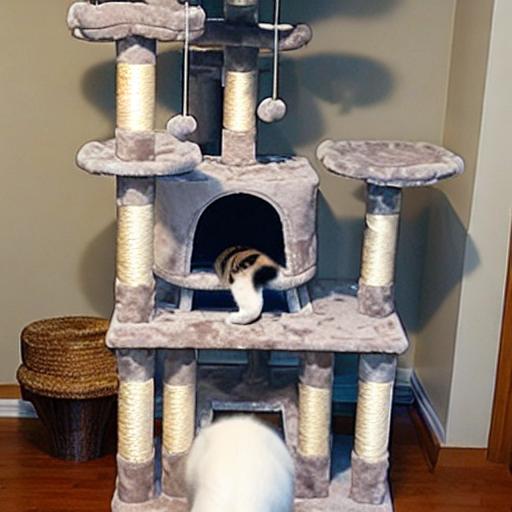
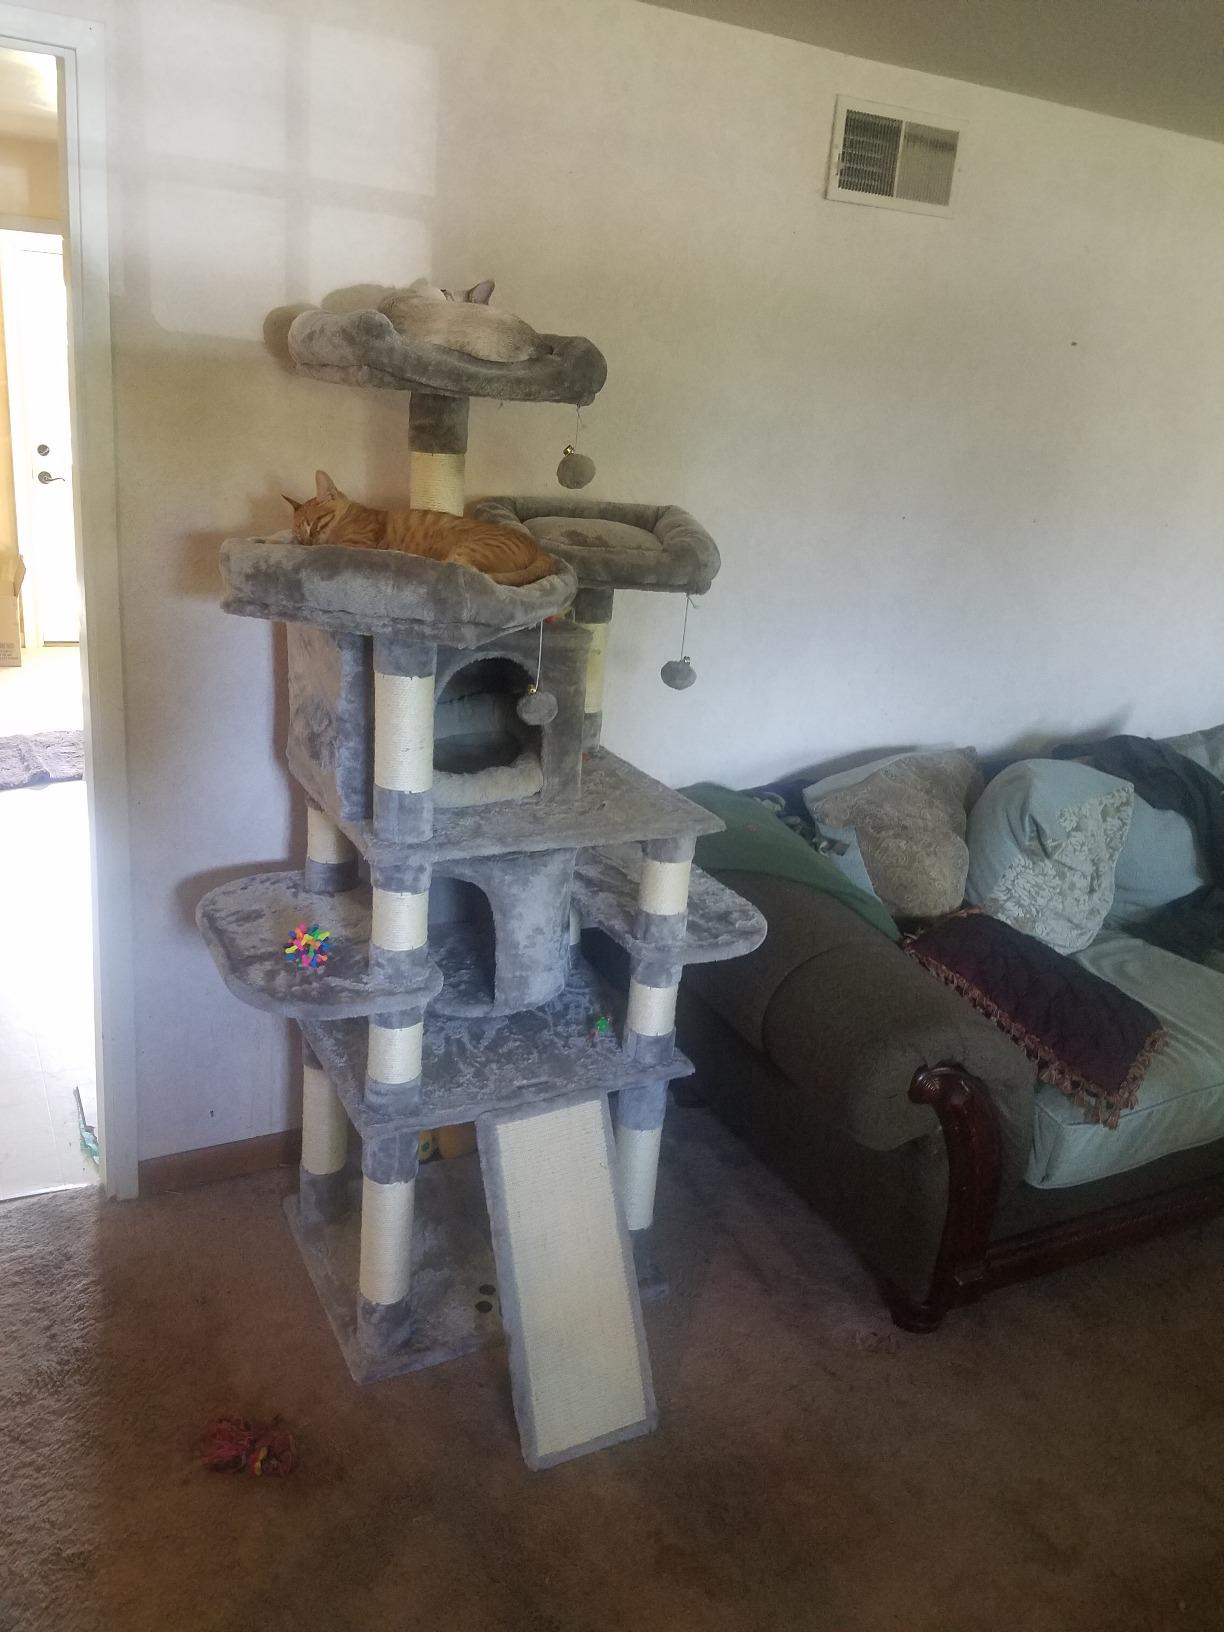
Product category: items_cat tree
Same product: no